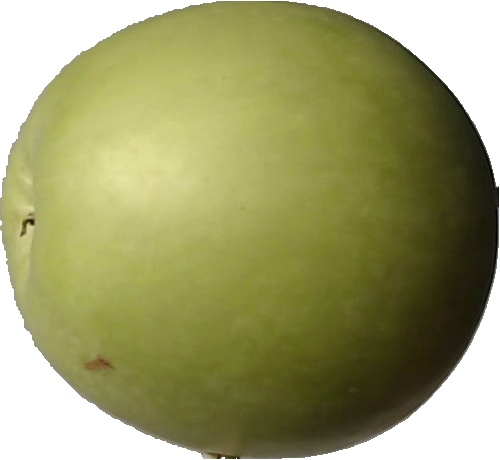
Label: apple_granny_smith_1